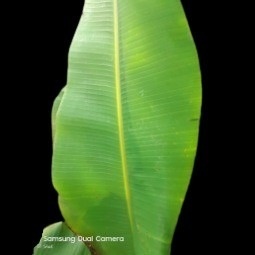
Label: Sulphur